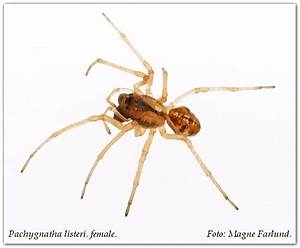
Label: spider